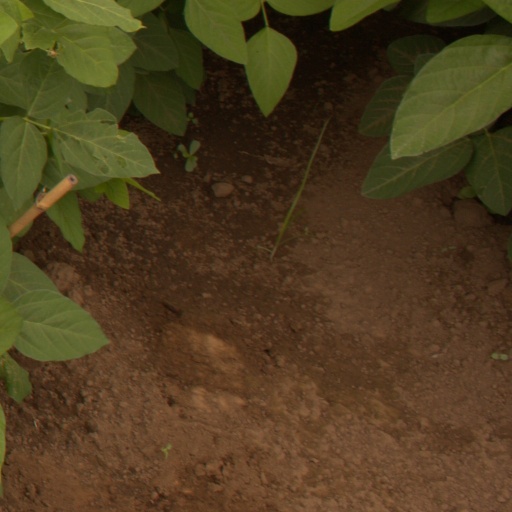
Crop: soybean